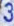
Number: 3